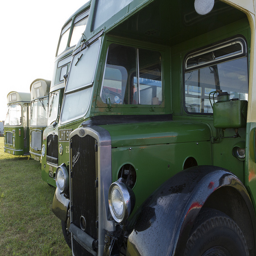
some green buses are parked in a line
Old green buses are parked in a field.
Green buses and other vehicles parked in a grass lot.
A close up of several green buses parked in a row on grass.
Green trucks are lined up on the grass.